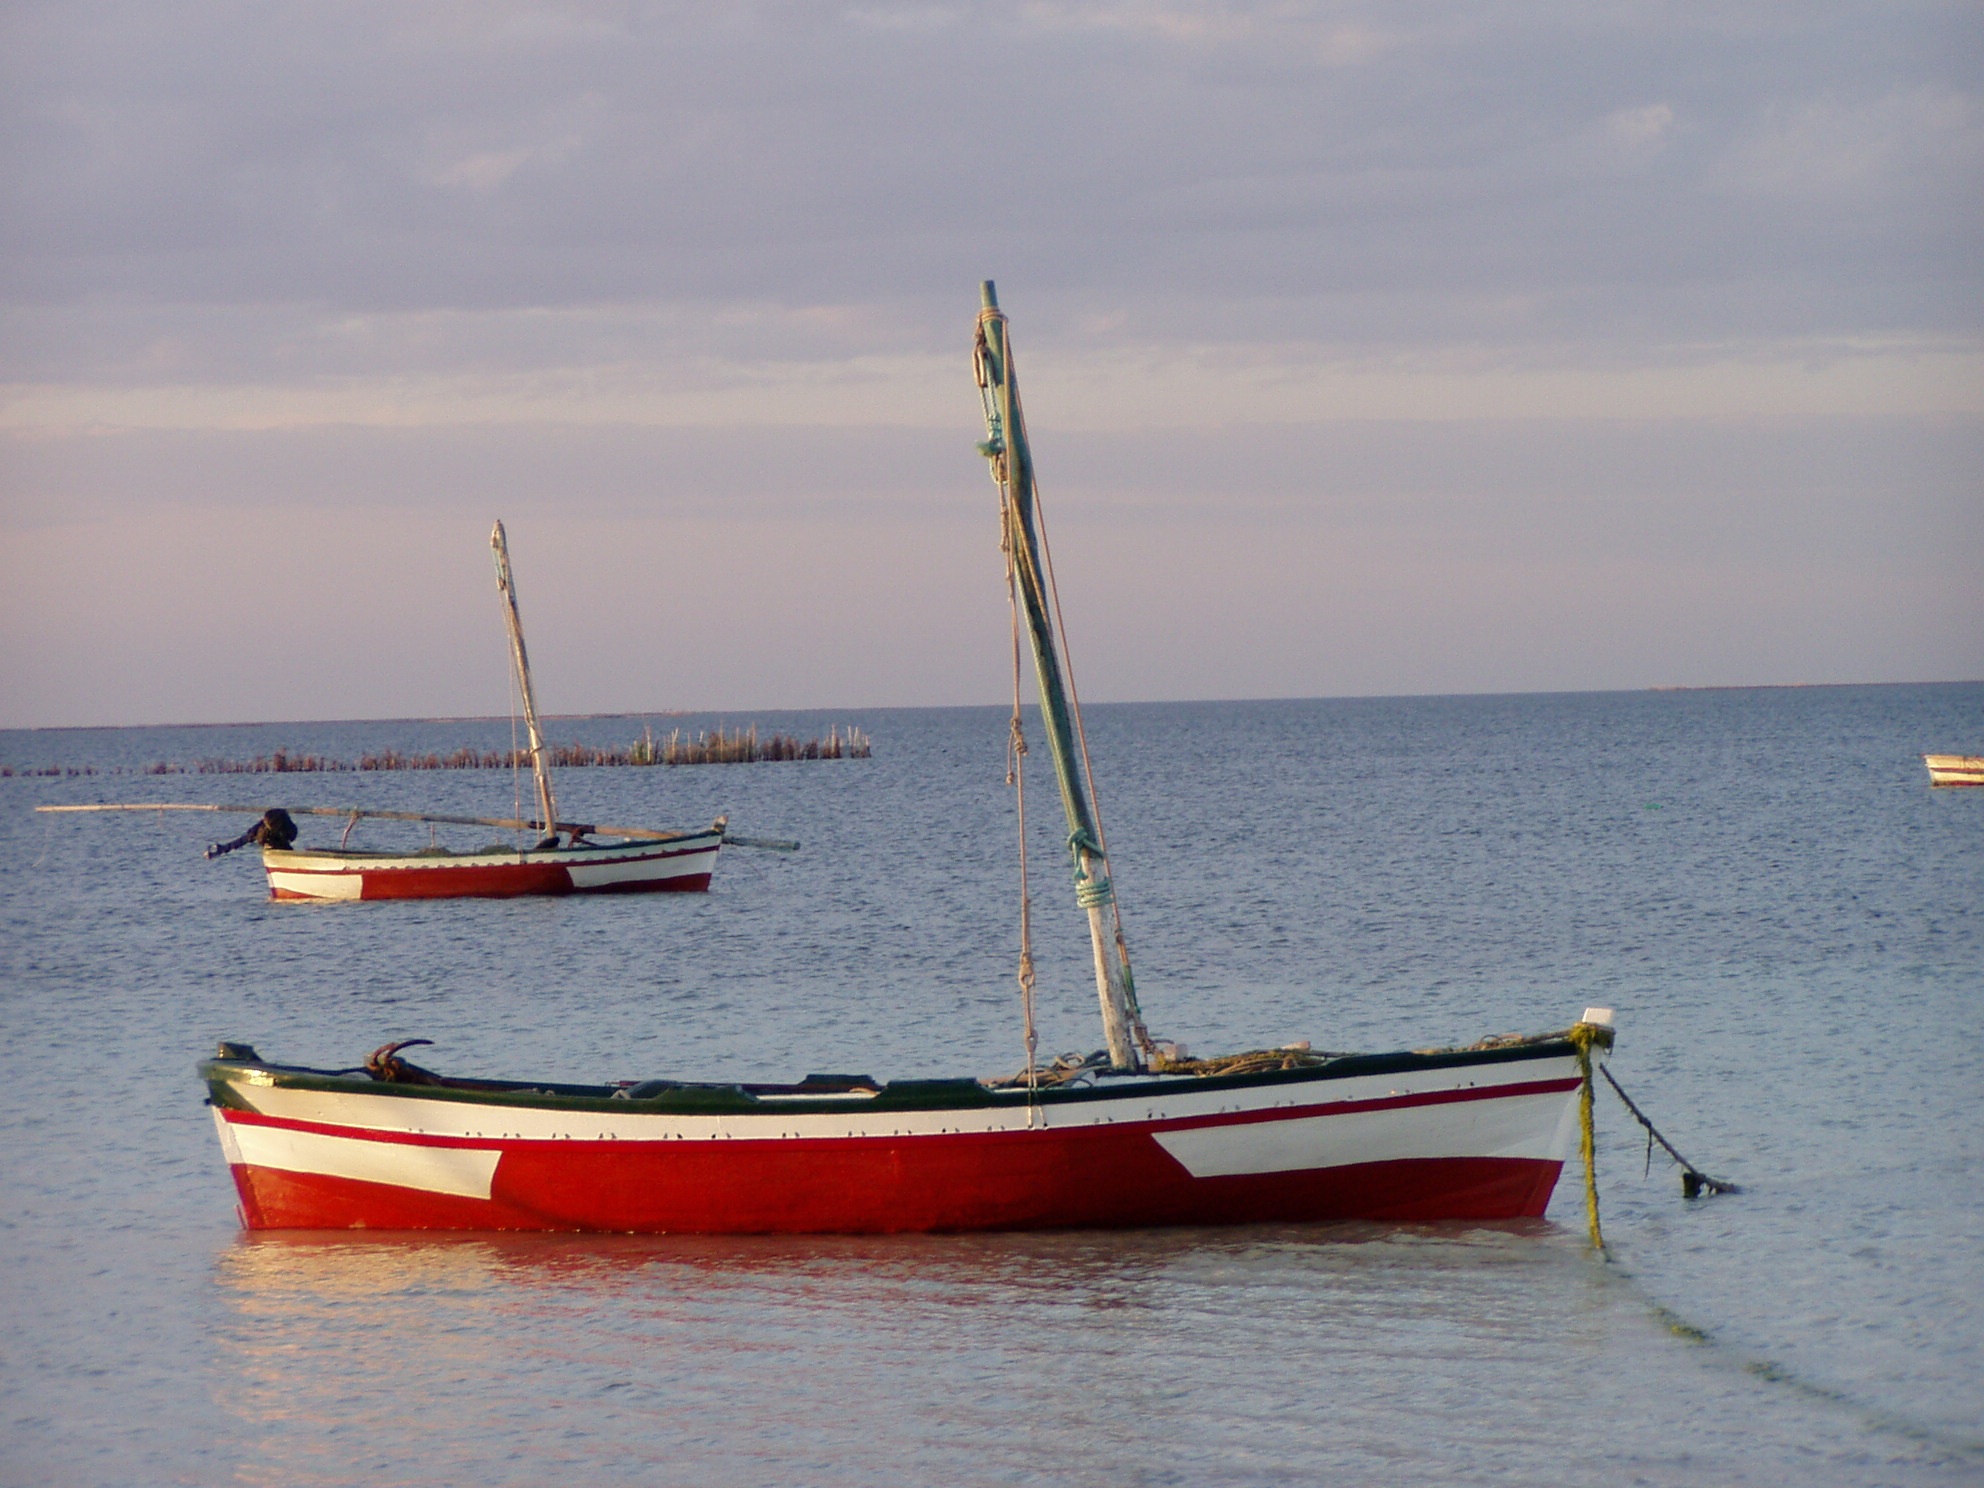
beach, sea, coast, horizon, boat, vehicle, mast, sailing, bay, sailboat, boating, sail, watercraft, sailboats, fishing vessel, watercraft rowing, proa